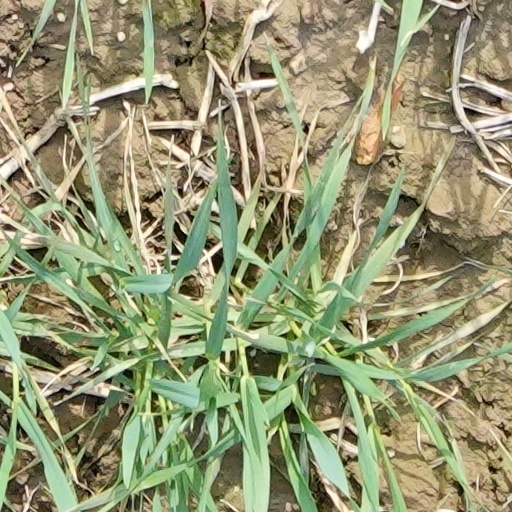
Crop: wheat